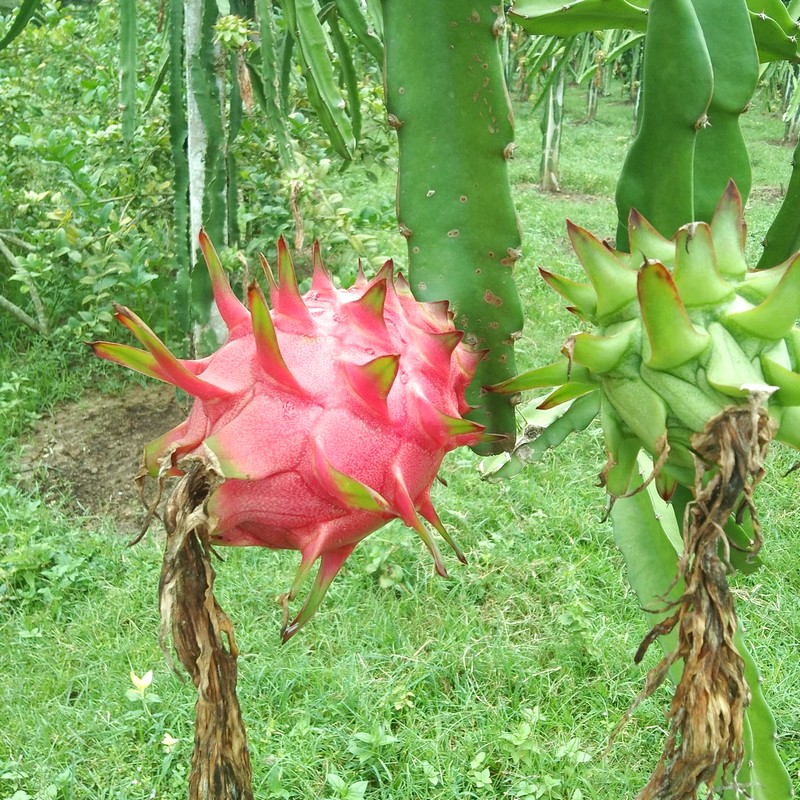
Label: Fresh Dragon Fruit